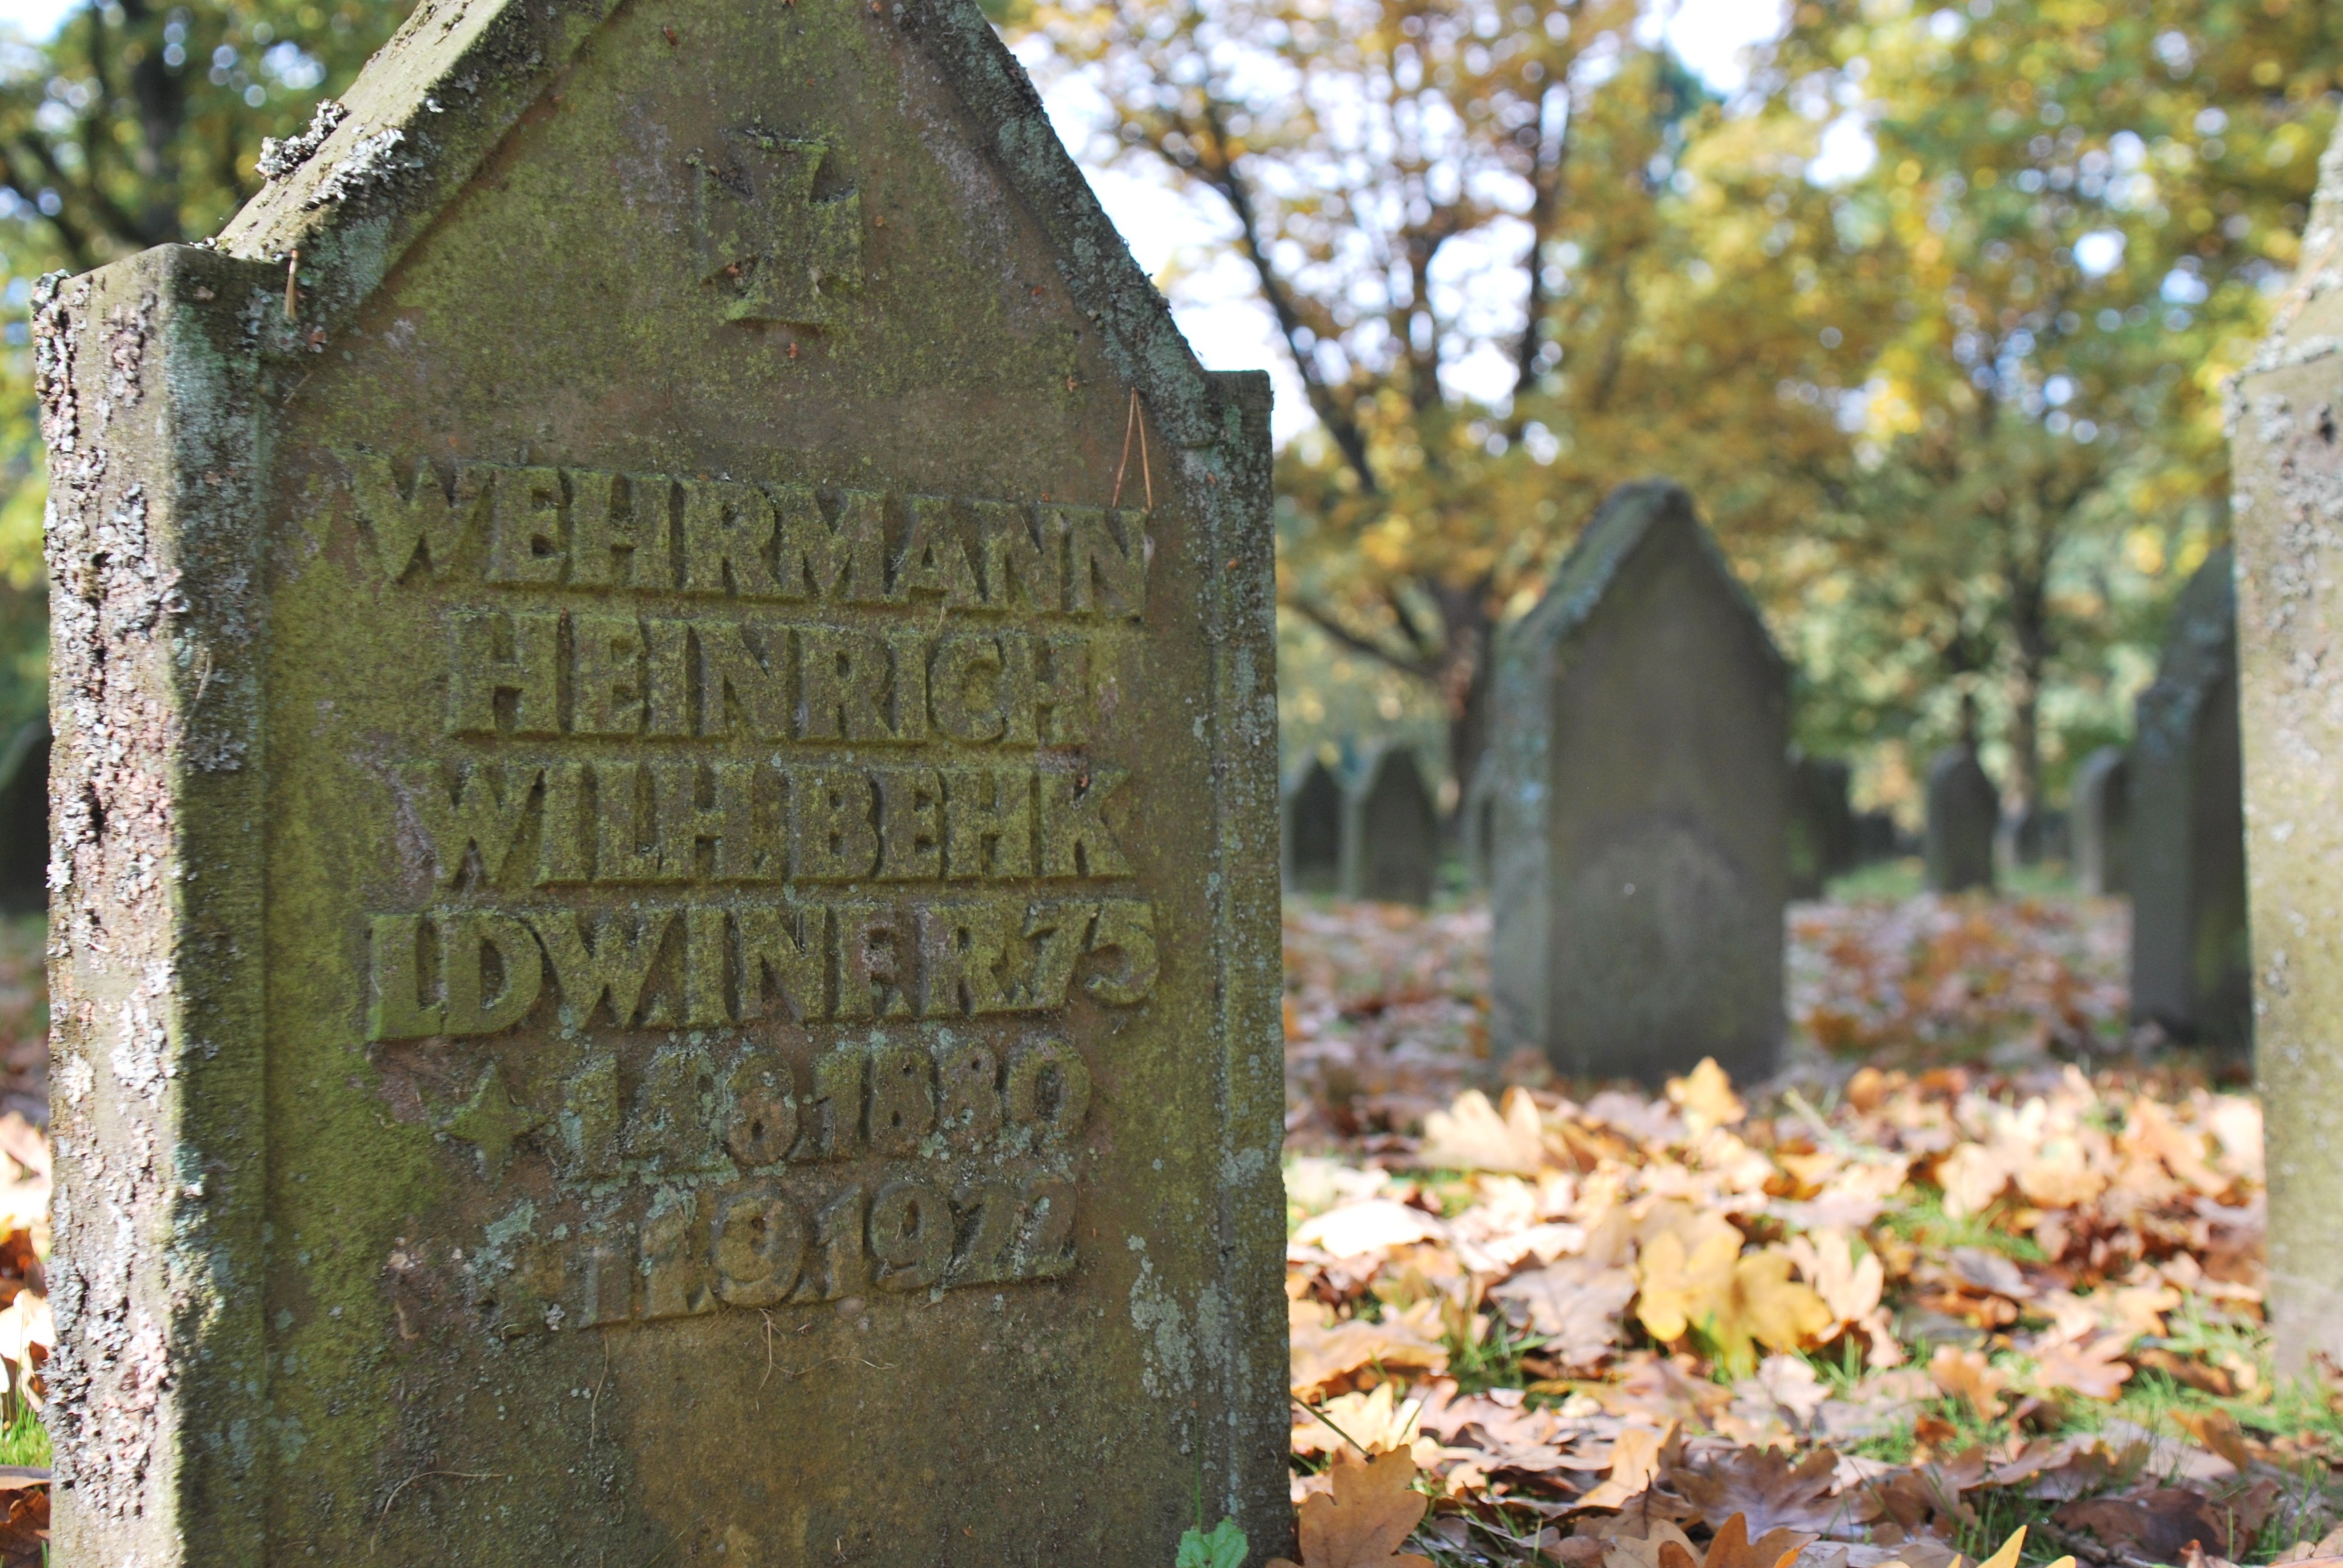
architecture, monument, autumn, cemetery, grave, memorial, headstone, graves, past, soldiers graves, last calm, grave stones